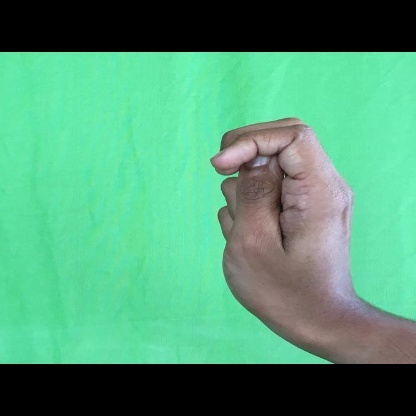
Mudra: Katakamukha